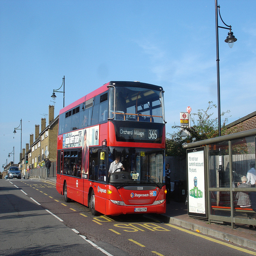
A double decker red bus is going down the street.
a double decker bus stopped by a bus stop
A two story bus is parked next to the sidewalk.
A double decker bus parked at a bus stop
A double decker bus on a busy city street.